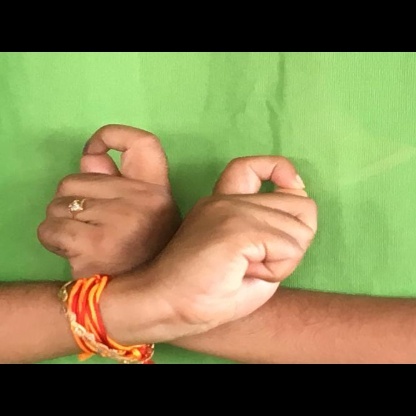
Mudra: Berunda